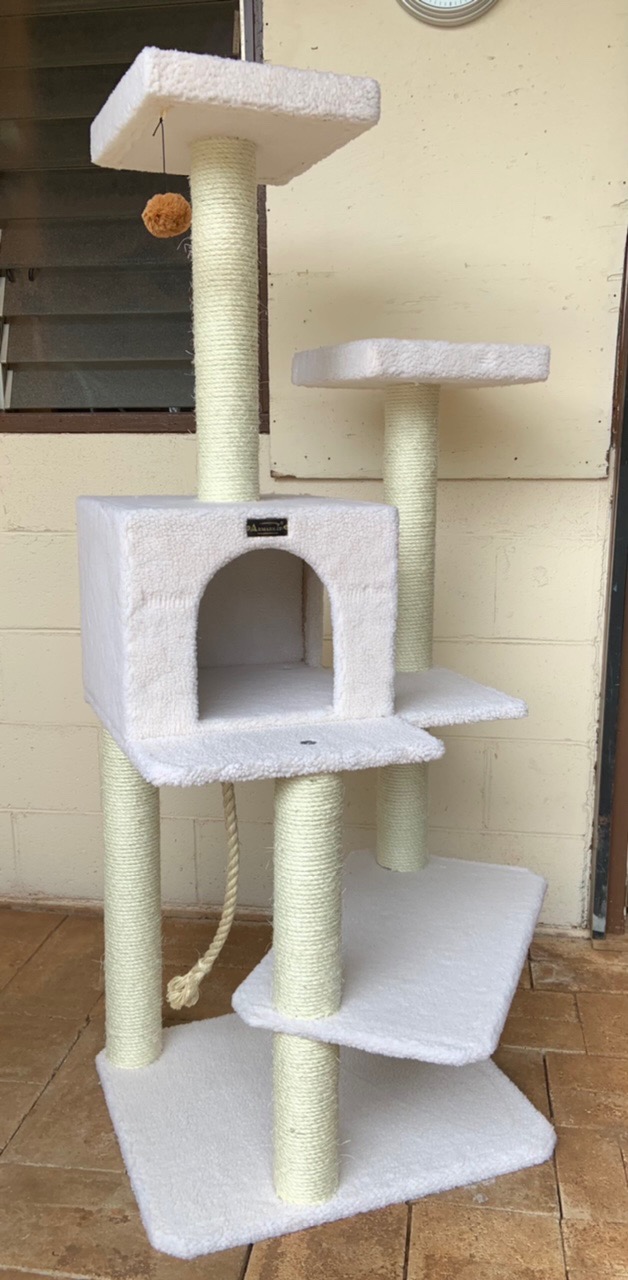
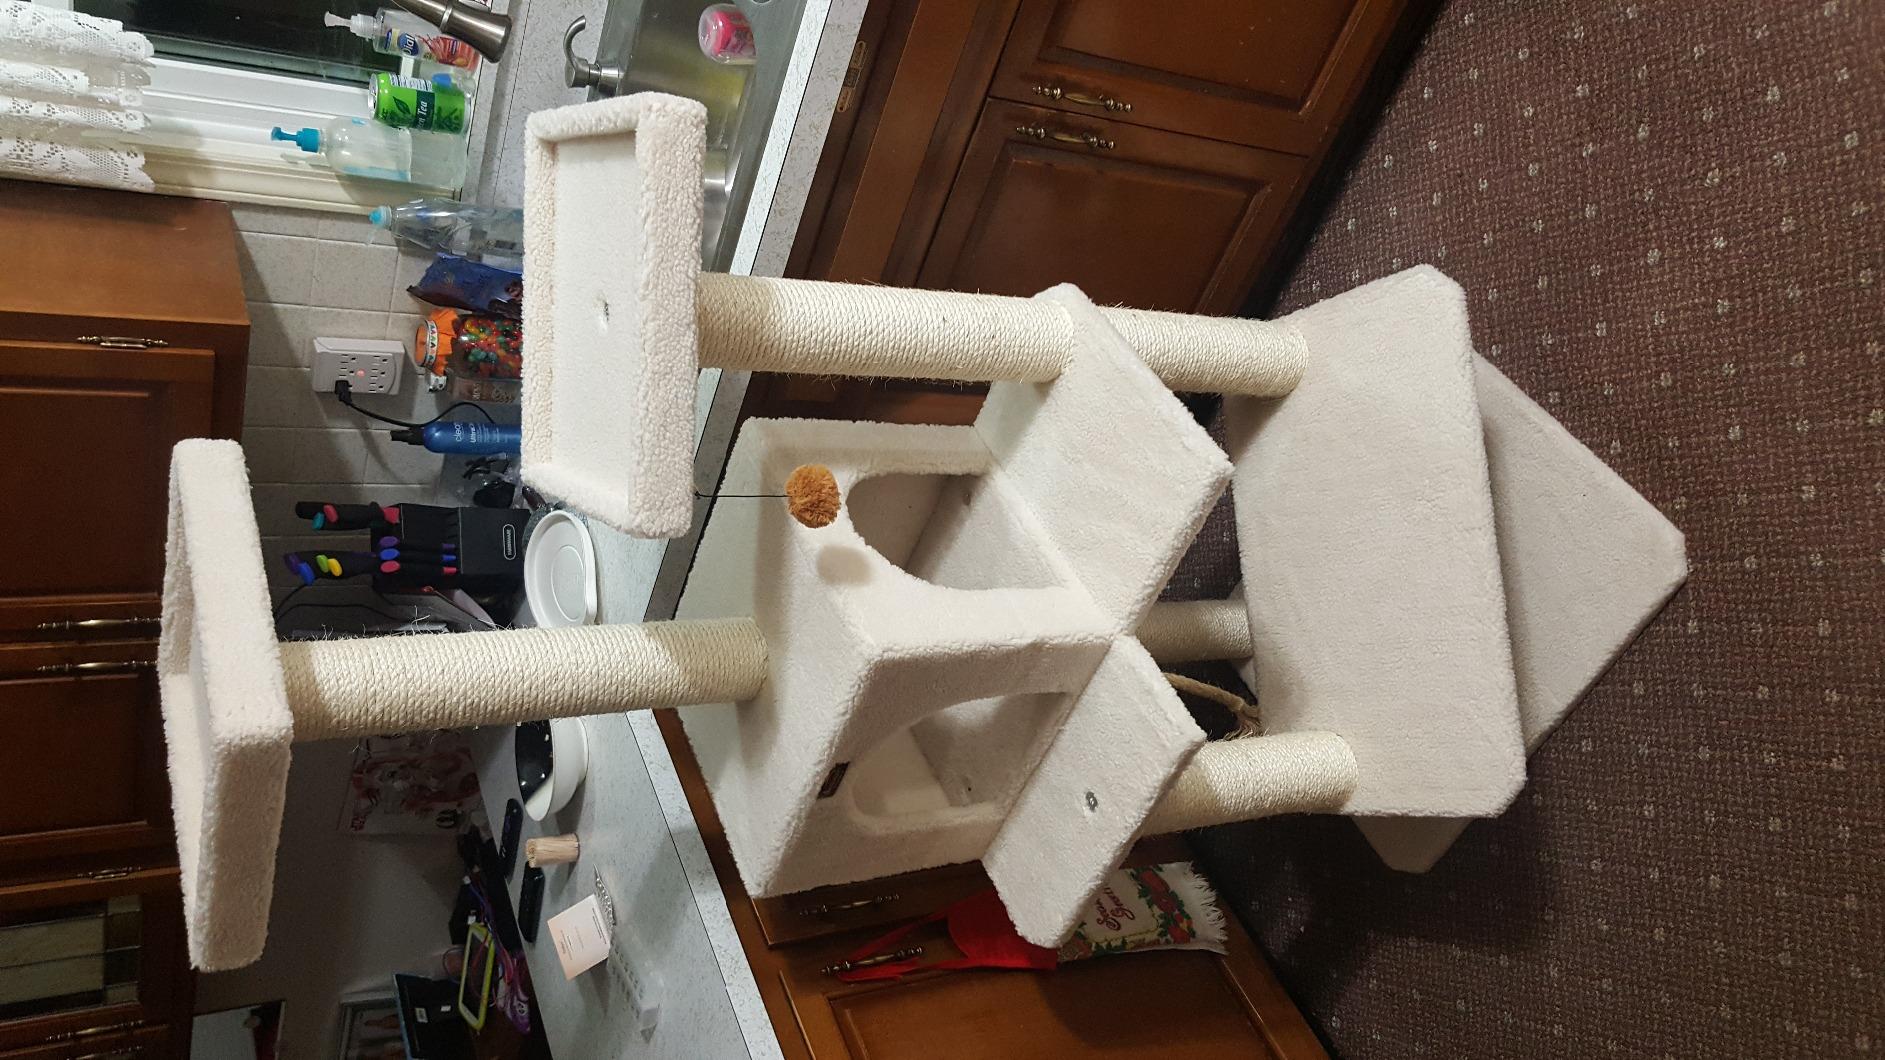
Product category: items_cat tree
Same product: yes